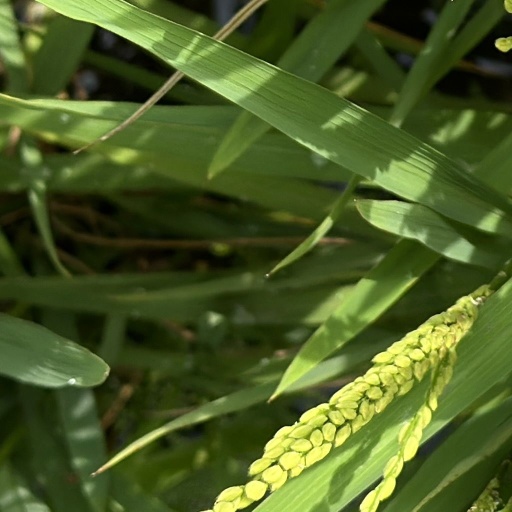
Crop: rice